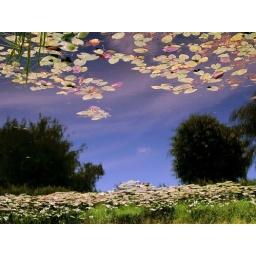
Its amazing what you are able to see through the water in a lake